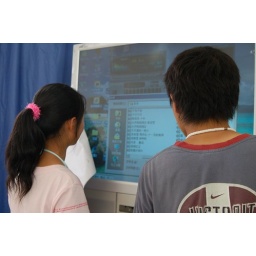
There wasn't air conditioning in the classrooms, but there were each equipped with a large screen TV with a computer hookup...